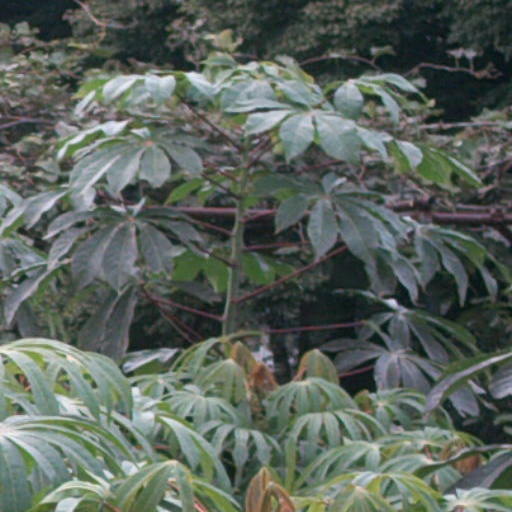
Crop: cassava